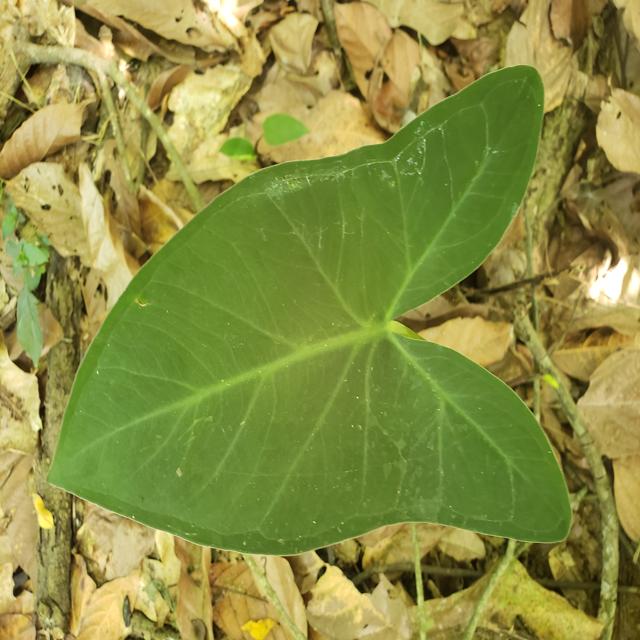
Label: Healthy